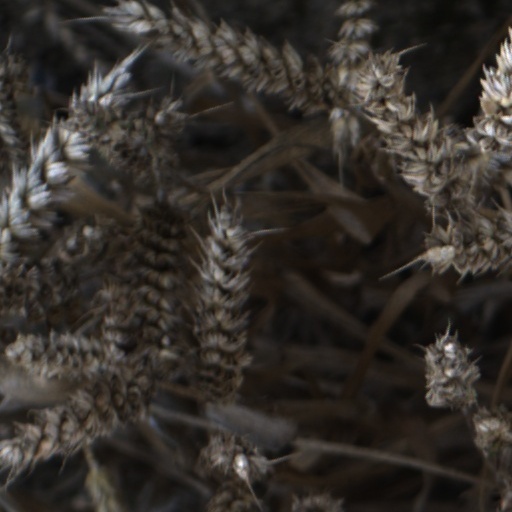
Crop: wheat